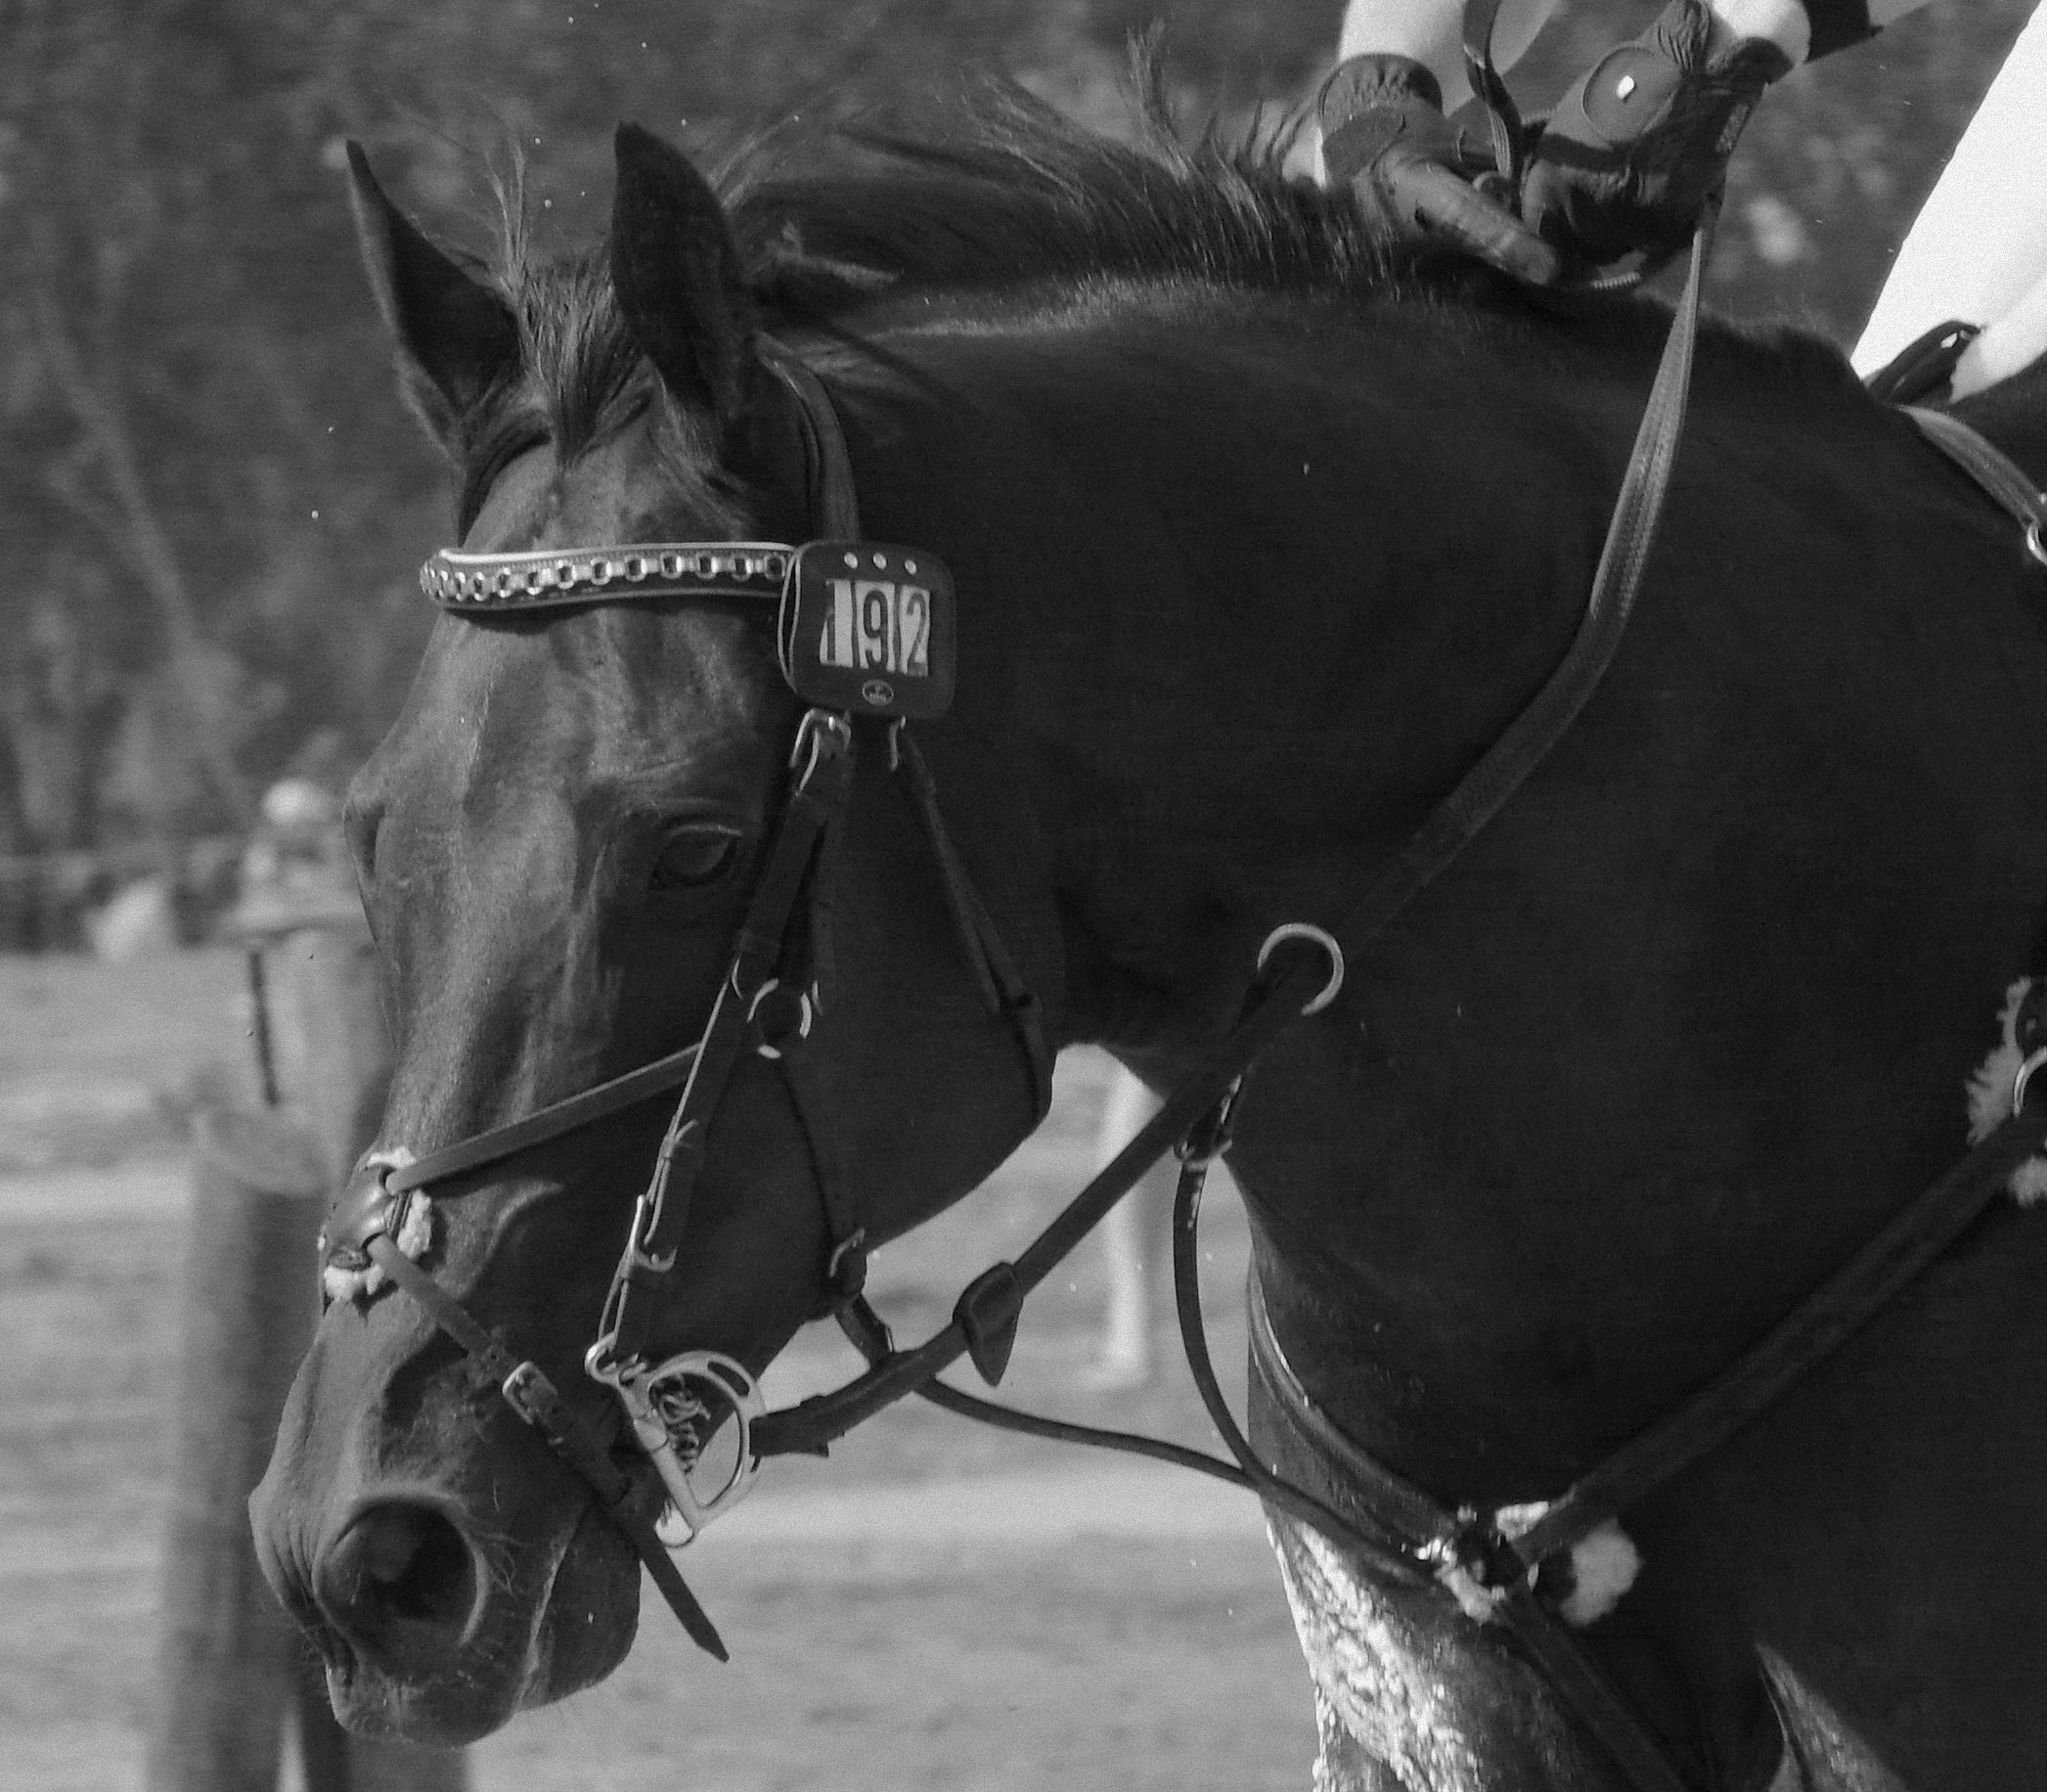
black and white, animal, horse, rein, mammal, stallion, mane, black, monochrome, bridle, halter, pack animal, eventing, monochrome photography, horse like mammal, horse harness, horse tack, animal sports